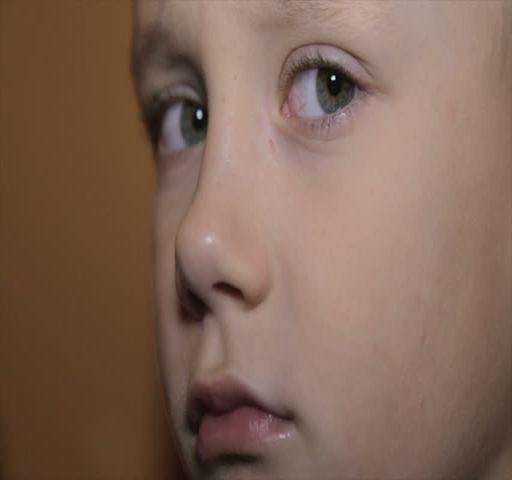
face of the child close up